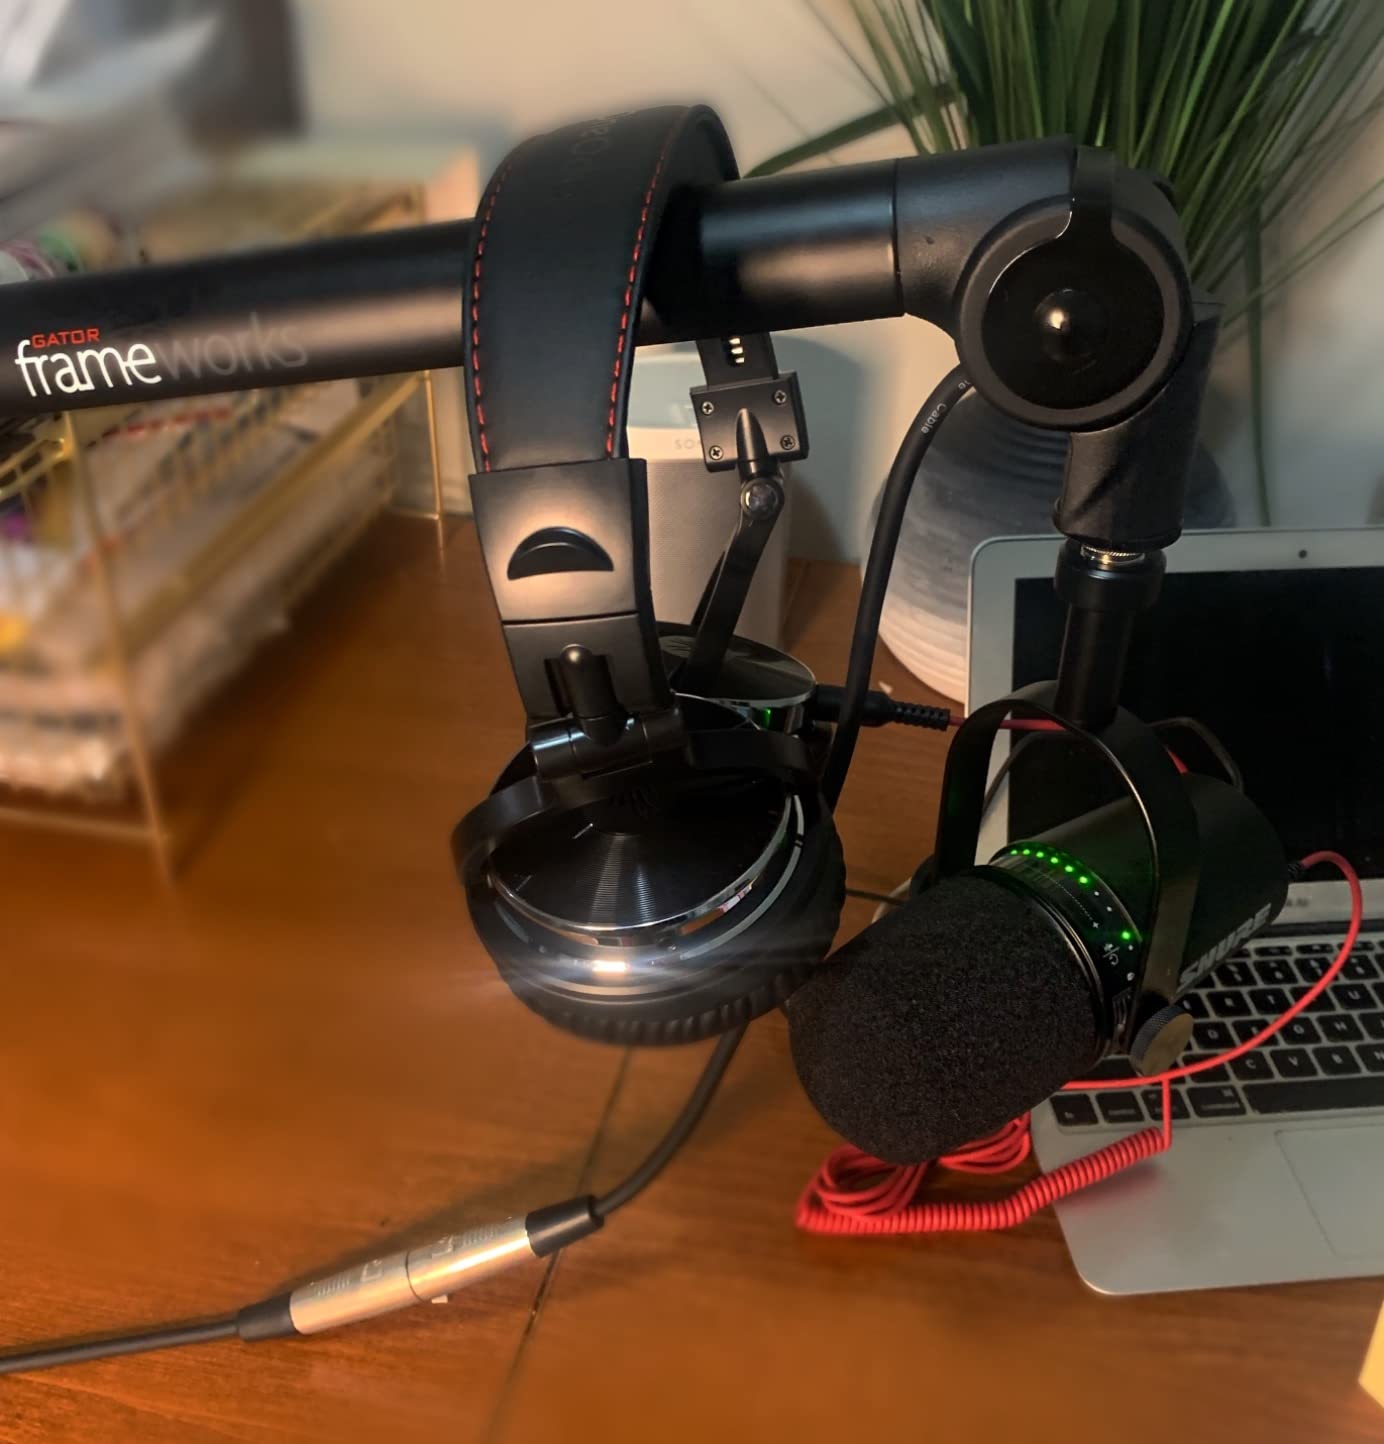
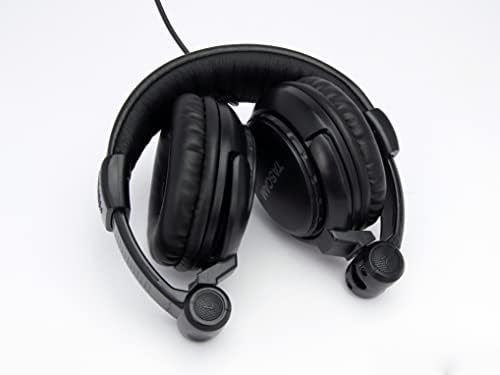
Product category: headphones
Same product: no